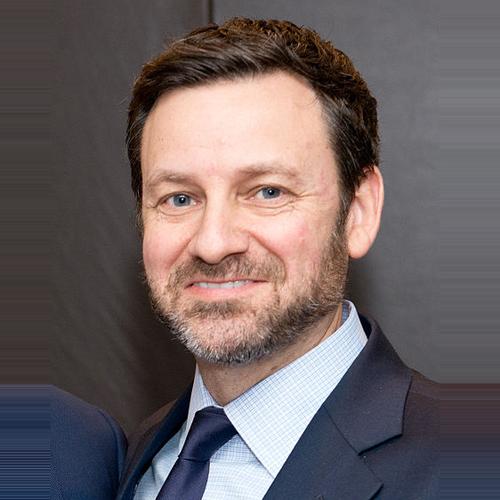
Age: 47